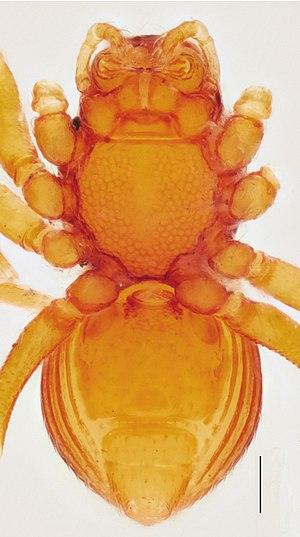
Ablemma contrita
Ablemma contrita est une espèce d'araignées aranéomorphes de la famille des Tetrablemmidae.
Ablemma est un genre d'araignées aranéomorphes de la famille des Tetrablemmidae.